ATLAS experiment

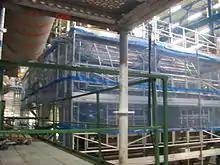
September 2005: The main barrel section of the ATLAS hadronic calorimeter, waiting to be moved inside the toroid magnets.

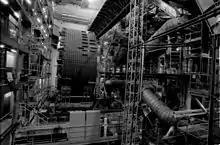
One of the sections of the extensions of the hadronic calorimeter, waiting to be inserted in late February 2006.

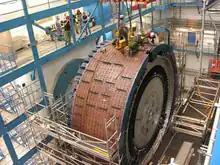
The extended barrel section of the hadronic calorimeter.

The calorimeters are situated outside the solenoidal magnet that surrounds the Inner Detector. Their purpose is to measure the energy from particles by absorbing it. There are two basic calorimeter systems: an inner electromagnetic calorimeter and an outer hadronic calorimeter. Both are "sampling calorimeters"; that is, they absorb energy in high-density metal and periodically sample the shape of the resulting particle shower, inferring the energy of the original particle from this measurement.